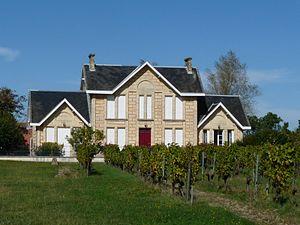
Mairie de Saint-Vivien-de-Blaye, Gironde, France
Saint-Vivien-de-Blaye est une commune du Sud-Ouest de la France, située dans le département de la Gironde.